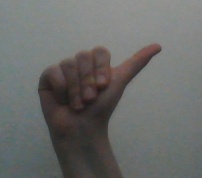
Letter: dhad